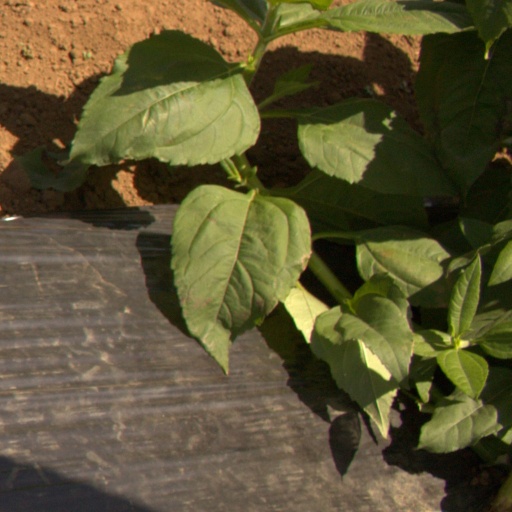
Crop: Jerusalem artichoke